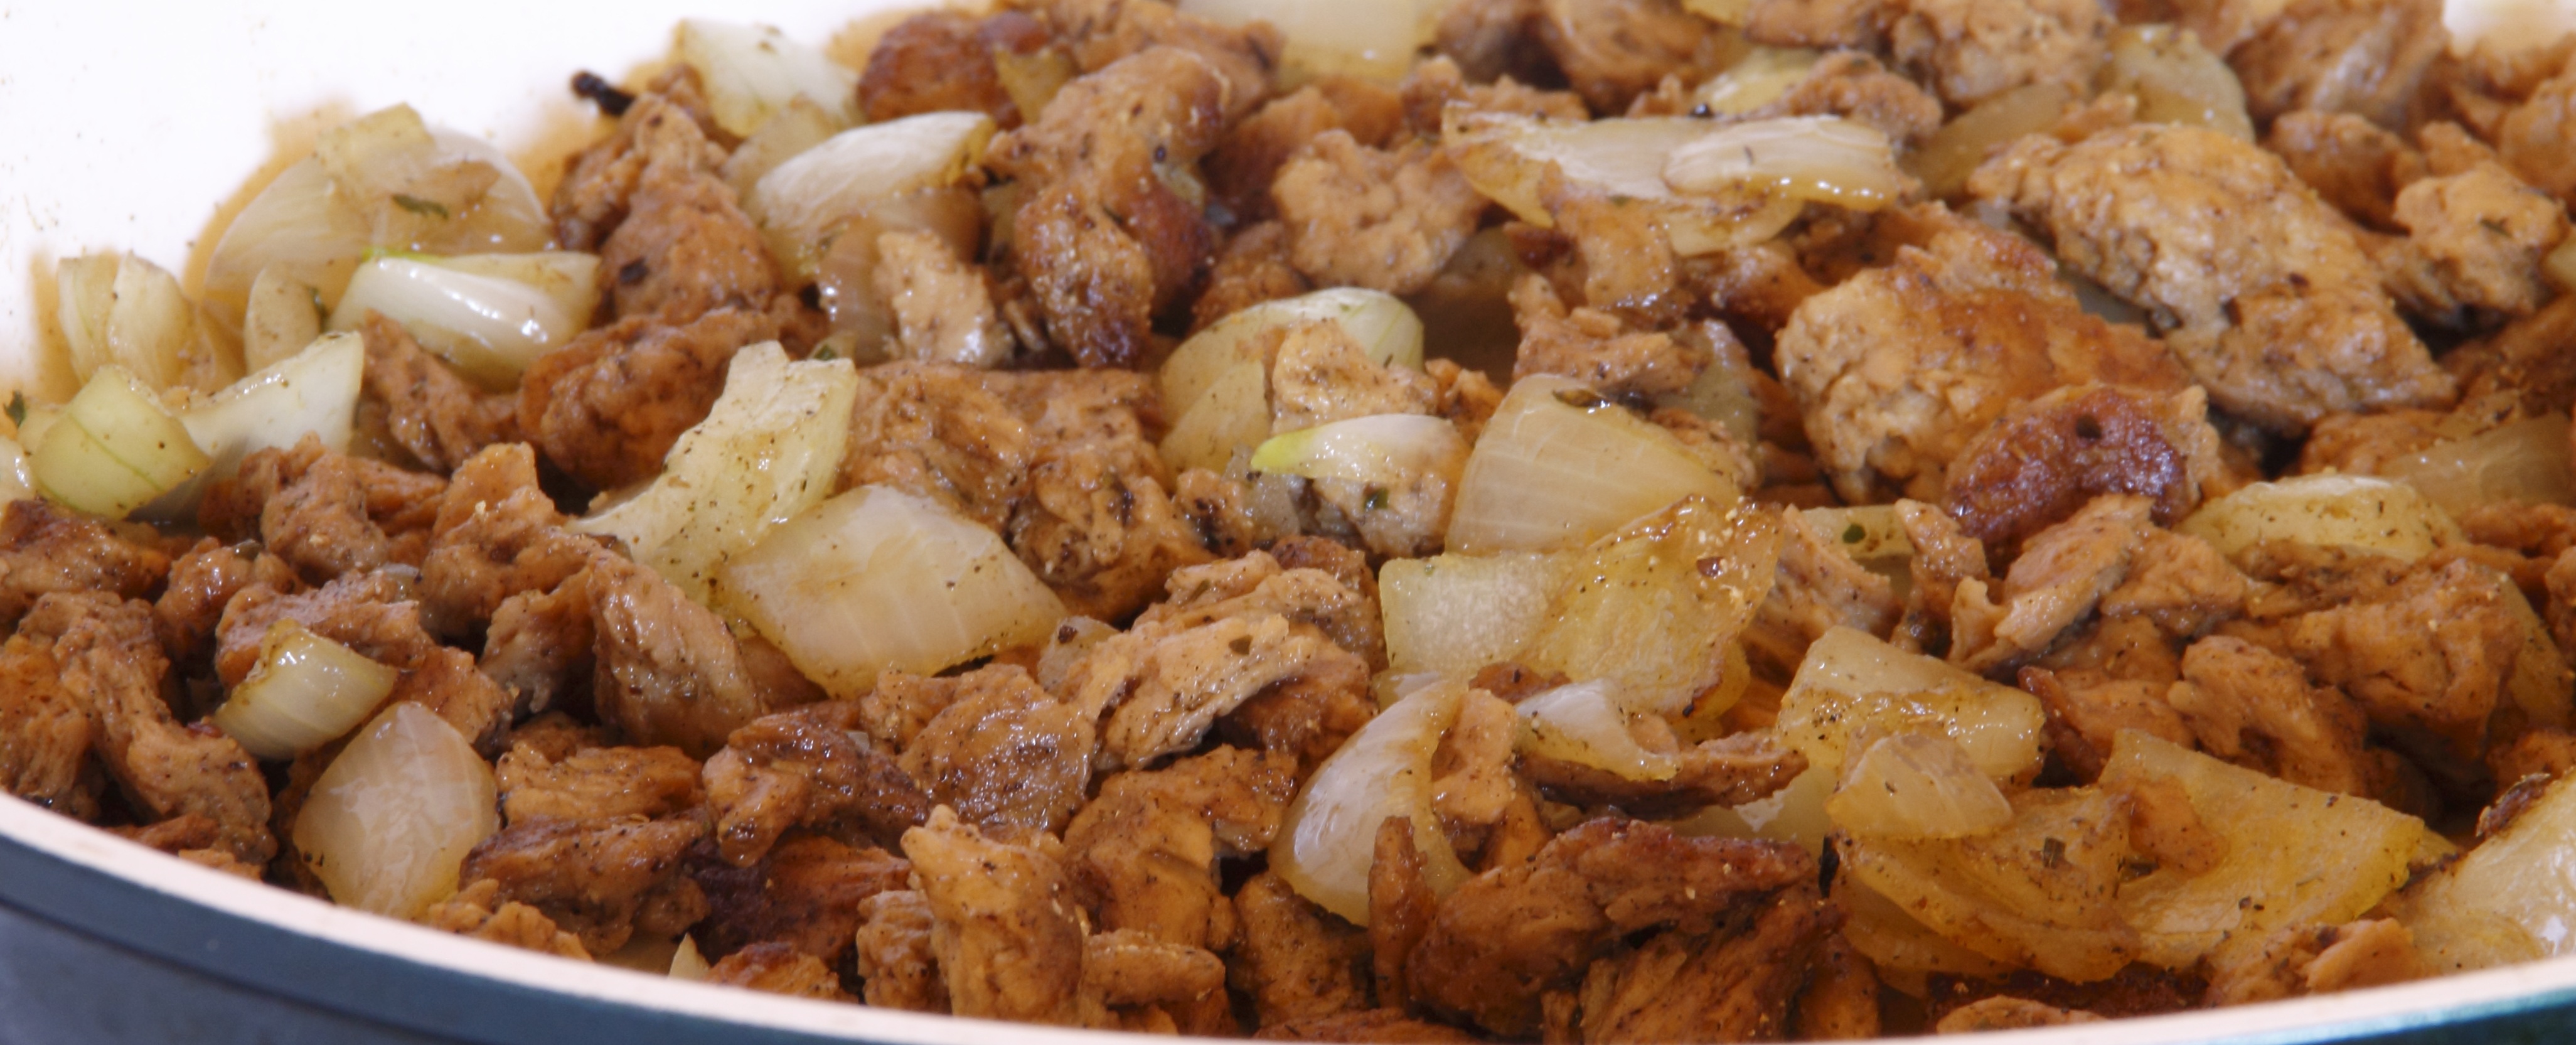
dish, food, produce, vegetable, recipe, eat, meat, cuisine, onion, asian food, specialty, yogurt, nutrition, vegan, vegetarian, meatless, foodfoto, gyros, soy, stuffing, schnetzel